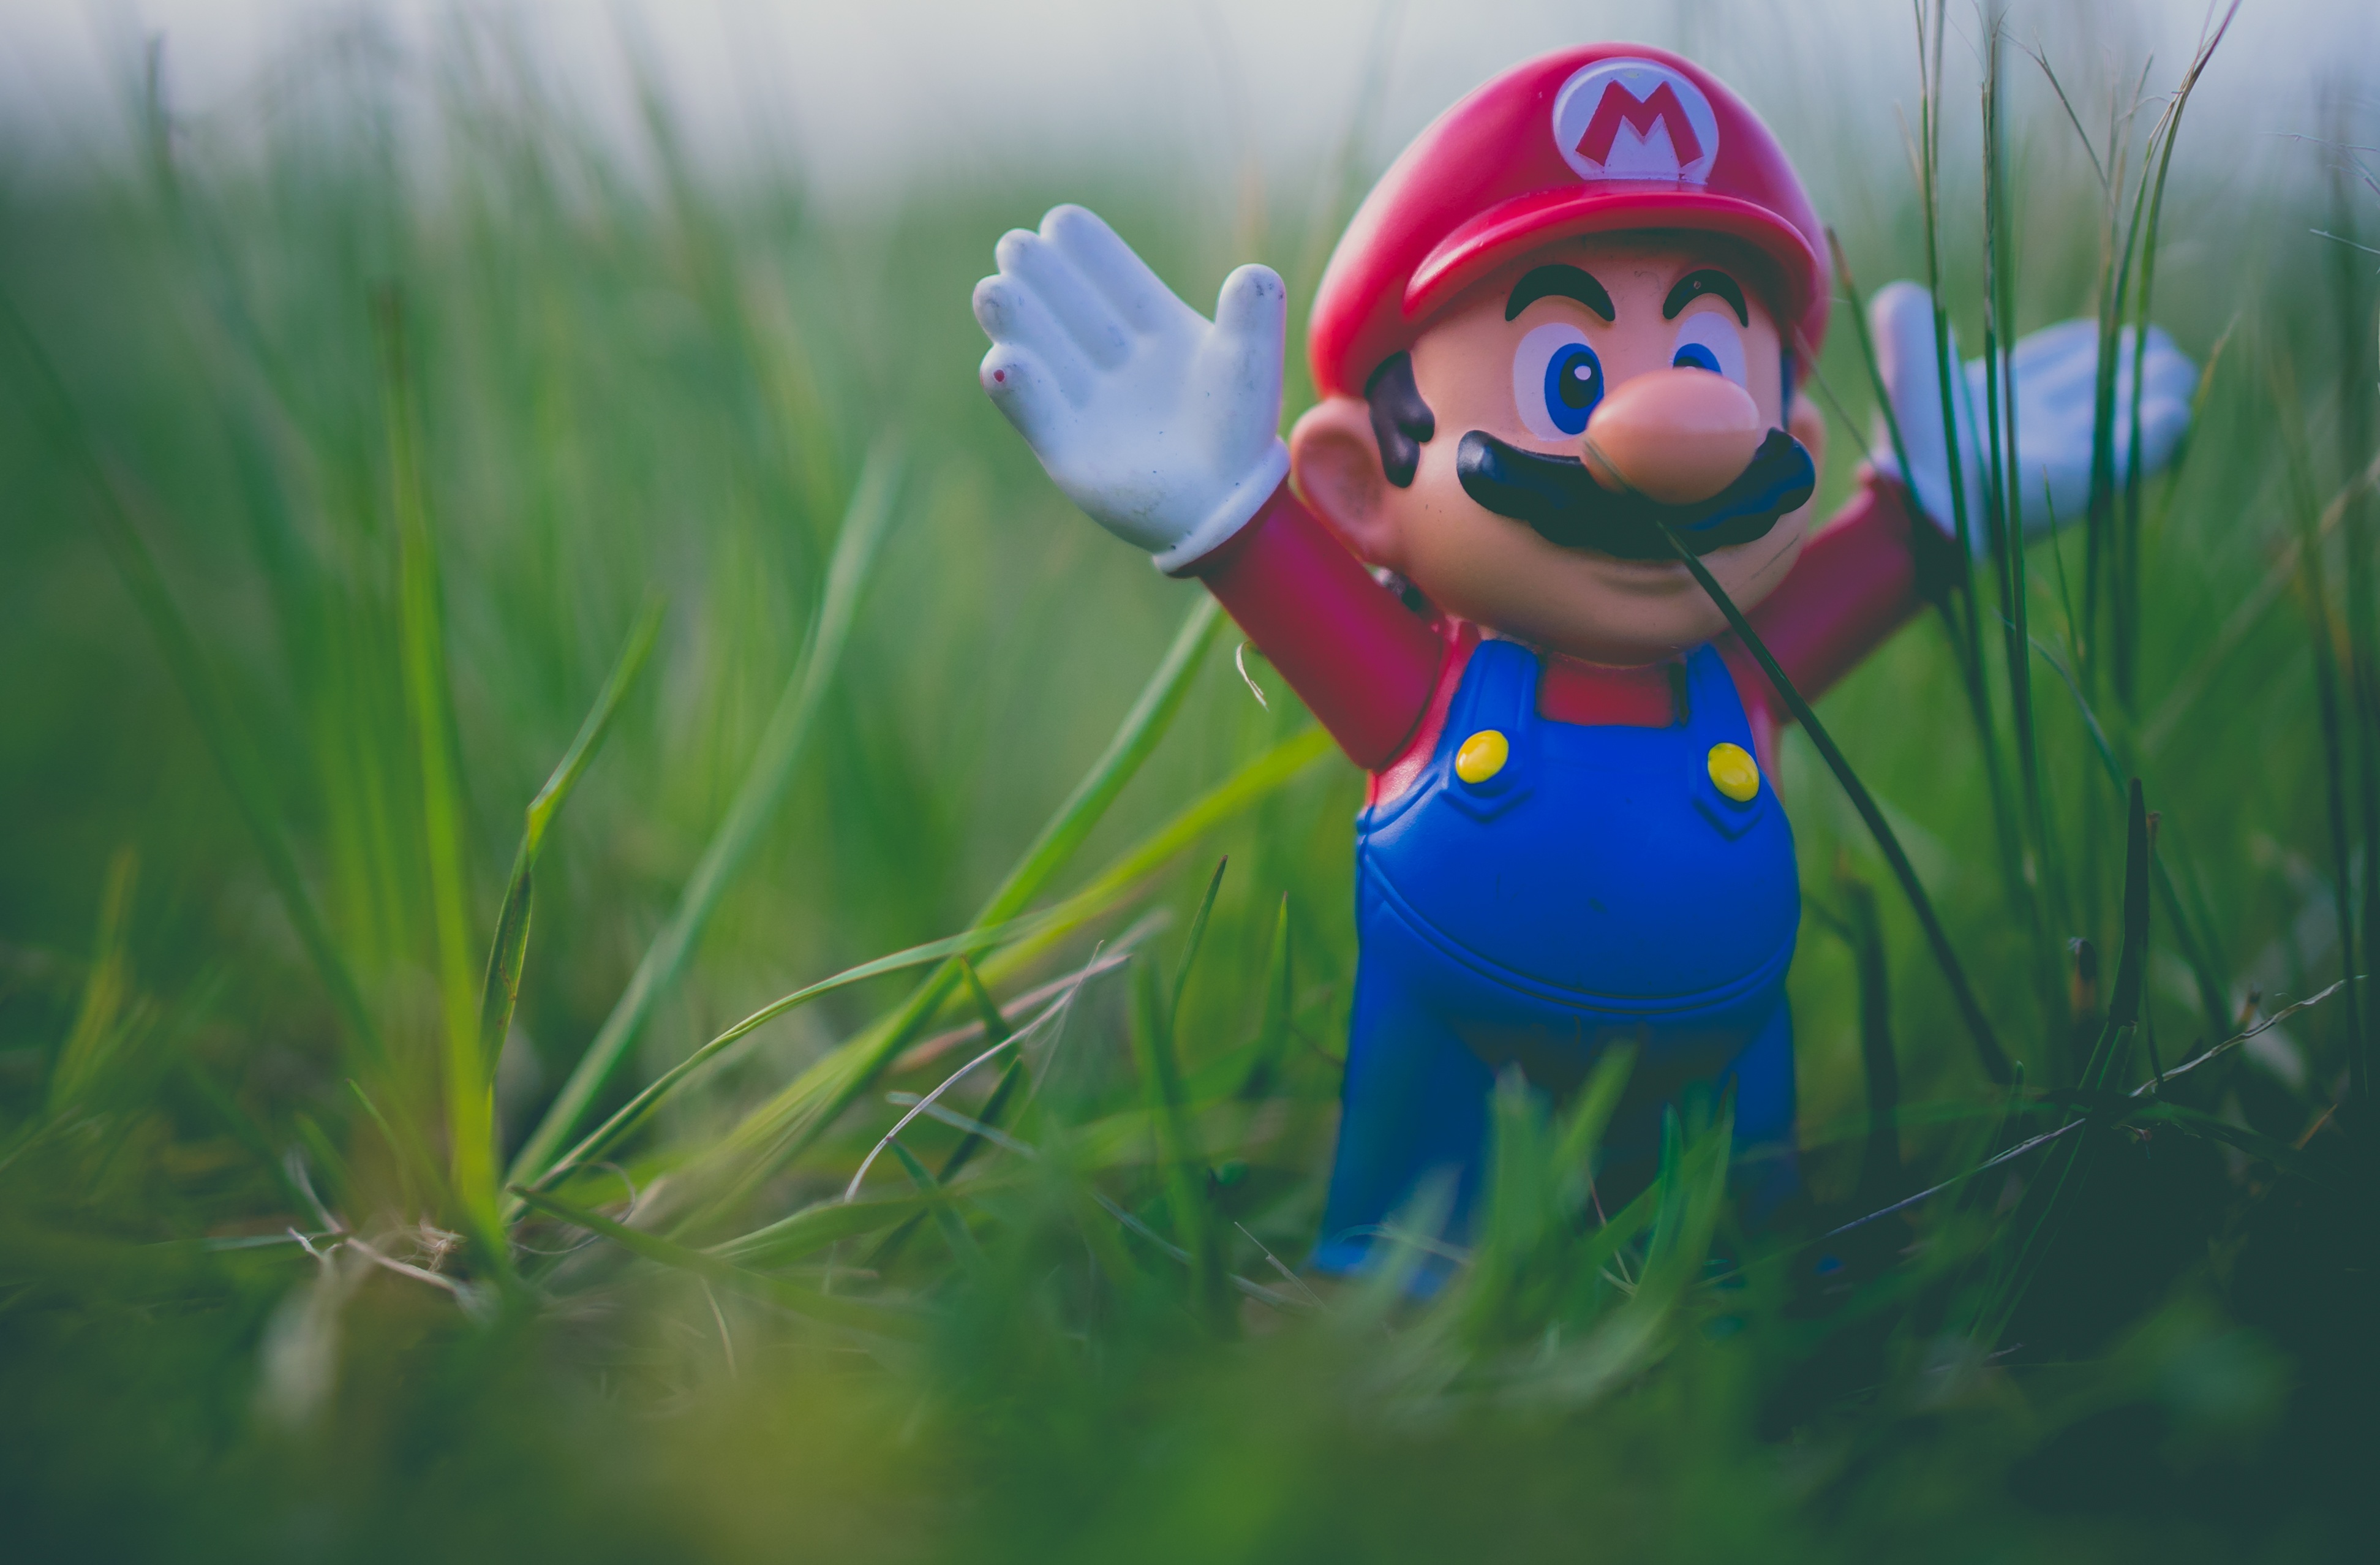
nature, grass, meadow, flower, green, blue, toy, children, macro photography, computer wallpaper